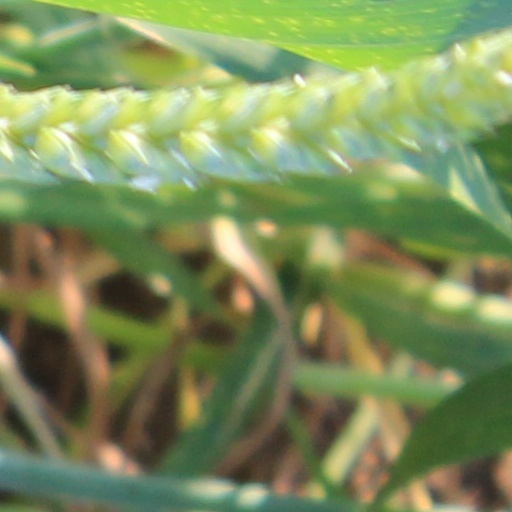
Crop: wheat